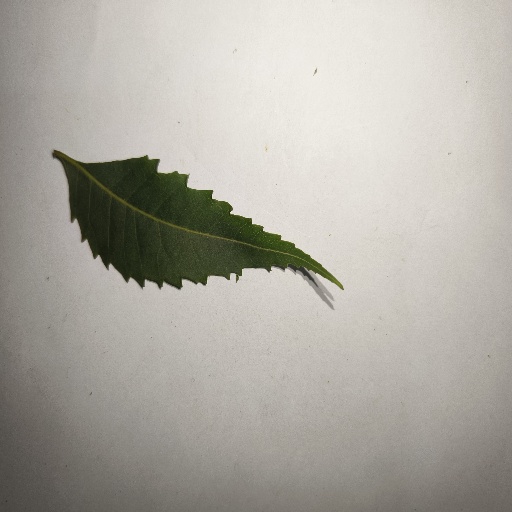
Species: Neem
Leaf condition: Healthy Leaf